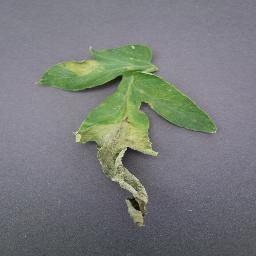
Label: Tomato___Late_blight